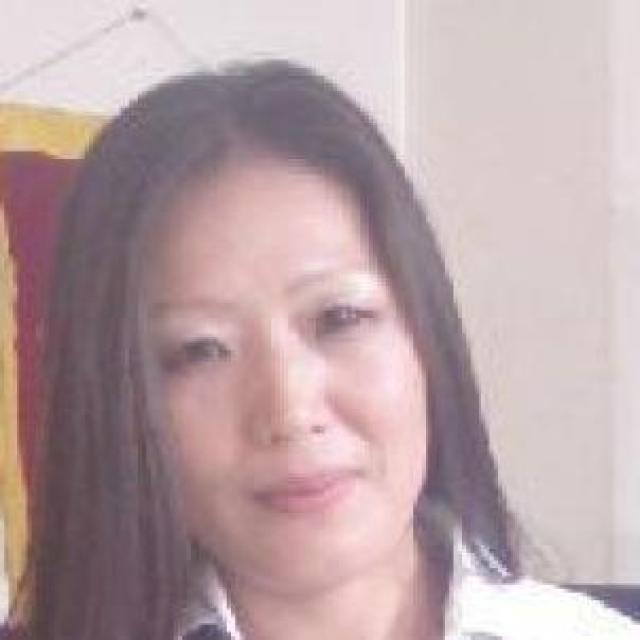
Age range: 45-64